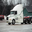
Label: truck